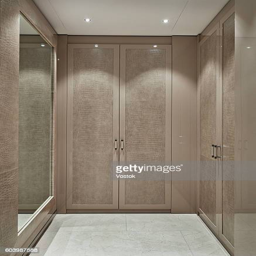
dressing room in a luxury apartment